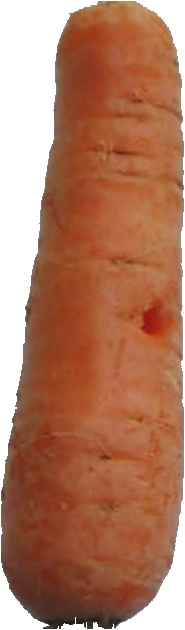
Label: carrot_1